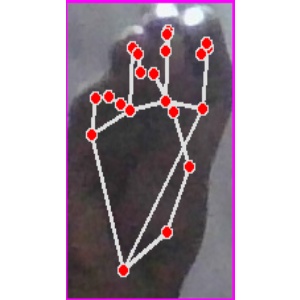
अक्षर: ङ